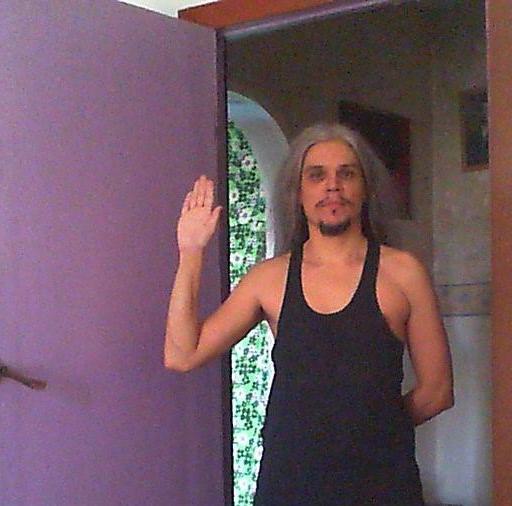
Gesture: stop